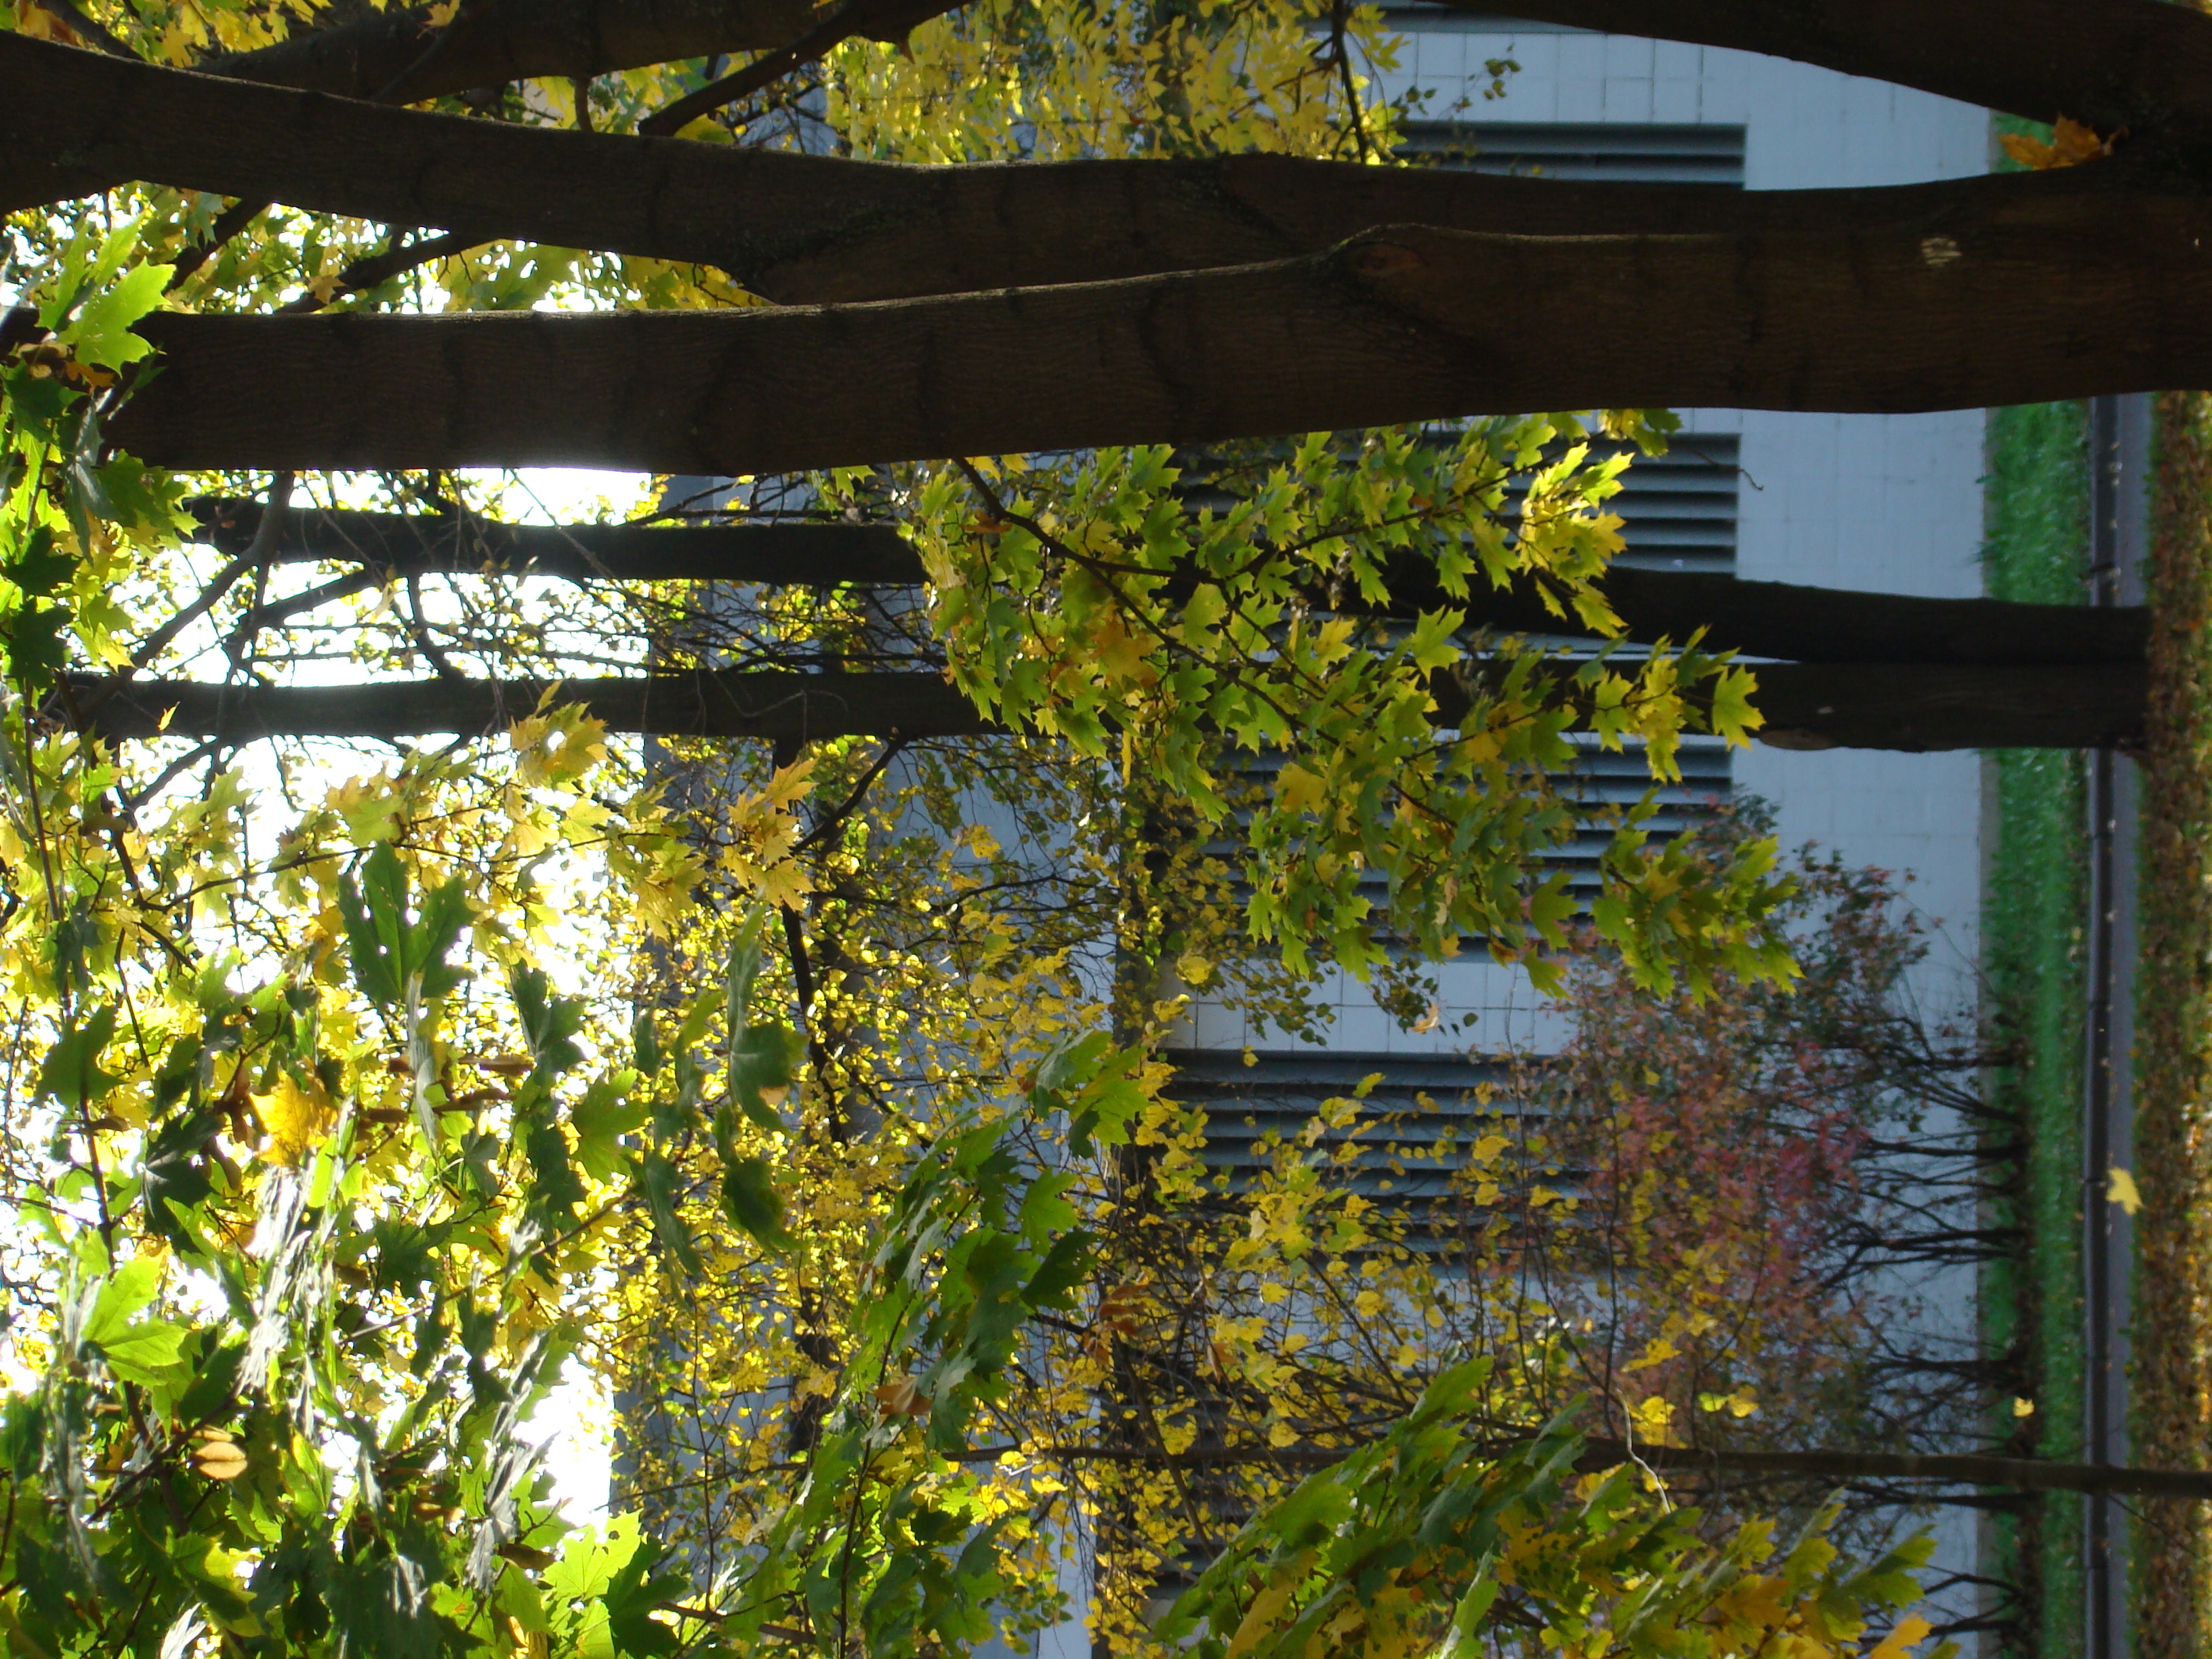
tree, nature, forest, branch, plant, sunlight, leaf, flower, city, cityscape, green, autumn, park, botany, season, deciduous, sony, grove, moscow, russia, woodland, cityscapes, dsch9, flowering plant, maidenhair tree, woody plant, land plant